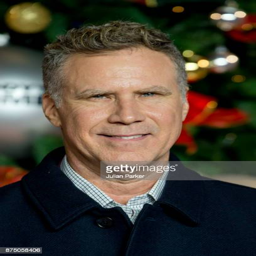
comedian arrives at the premiere